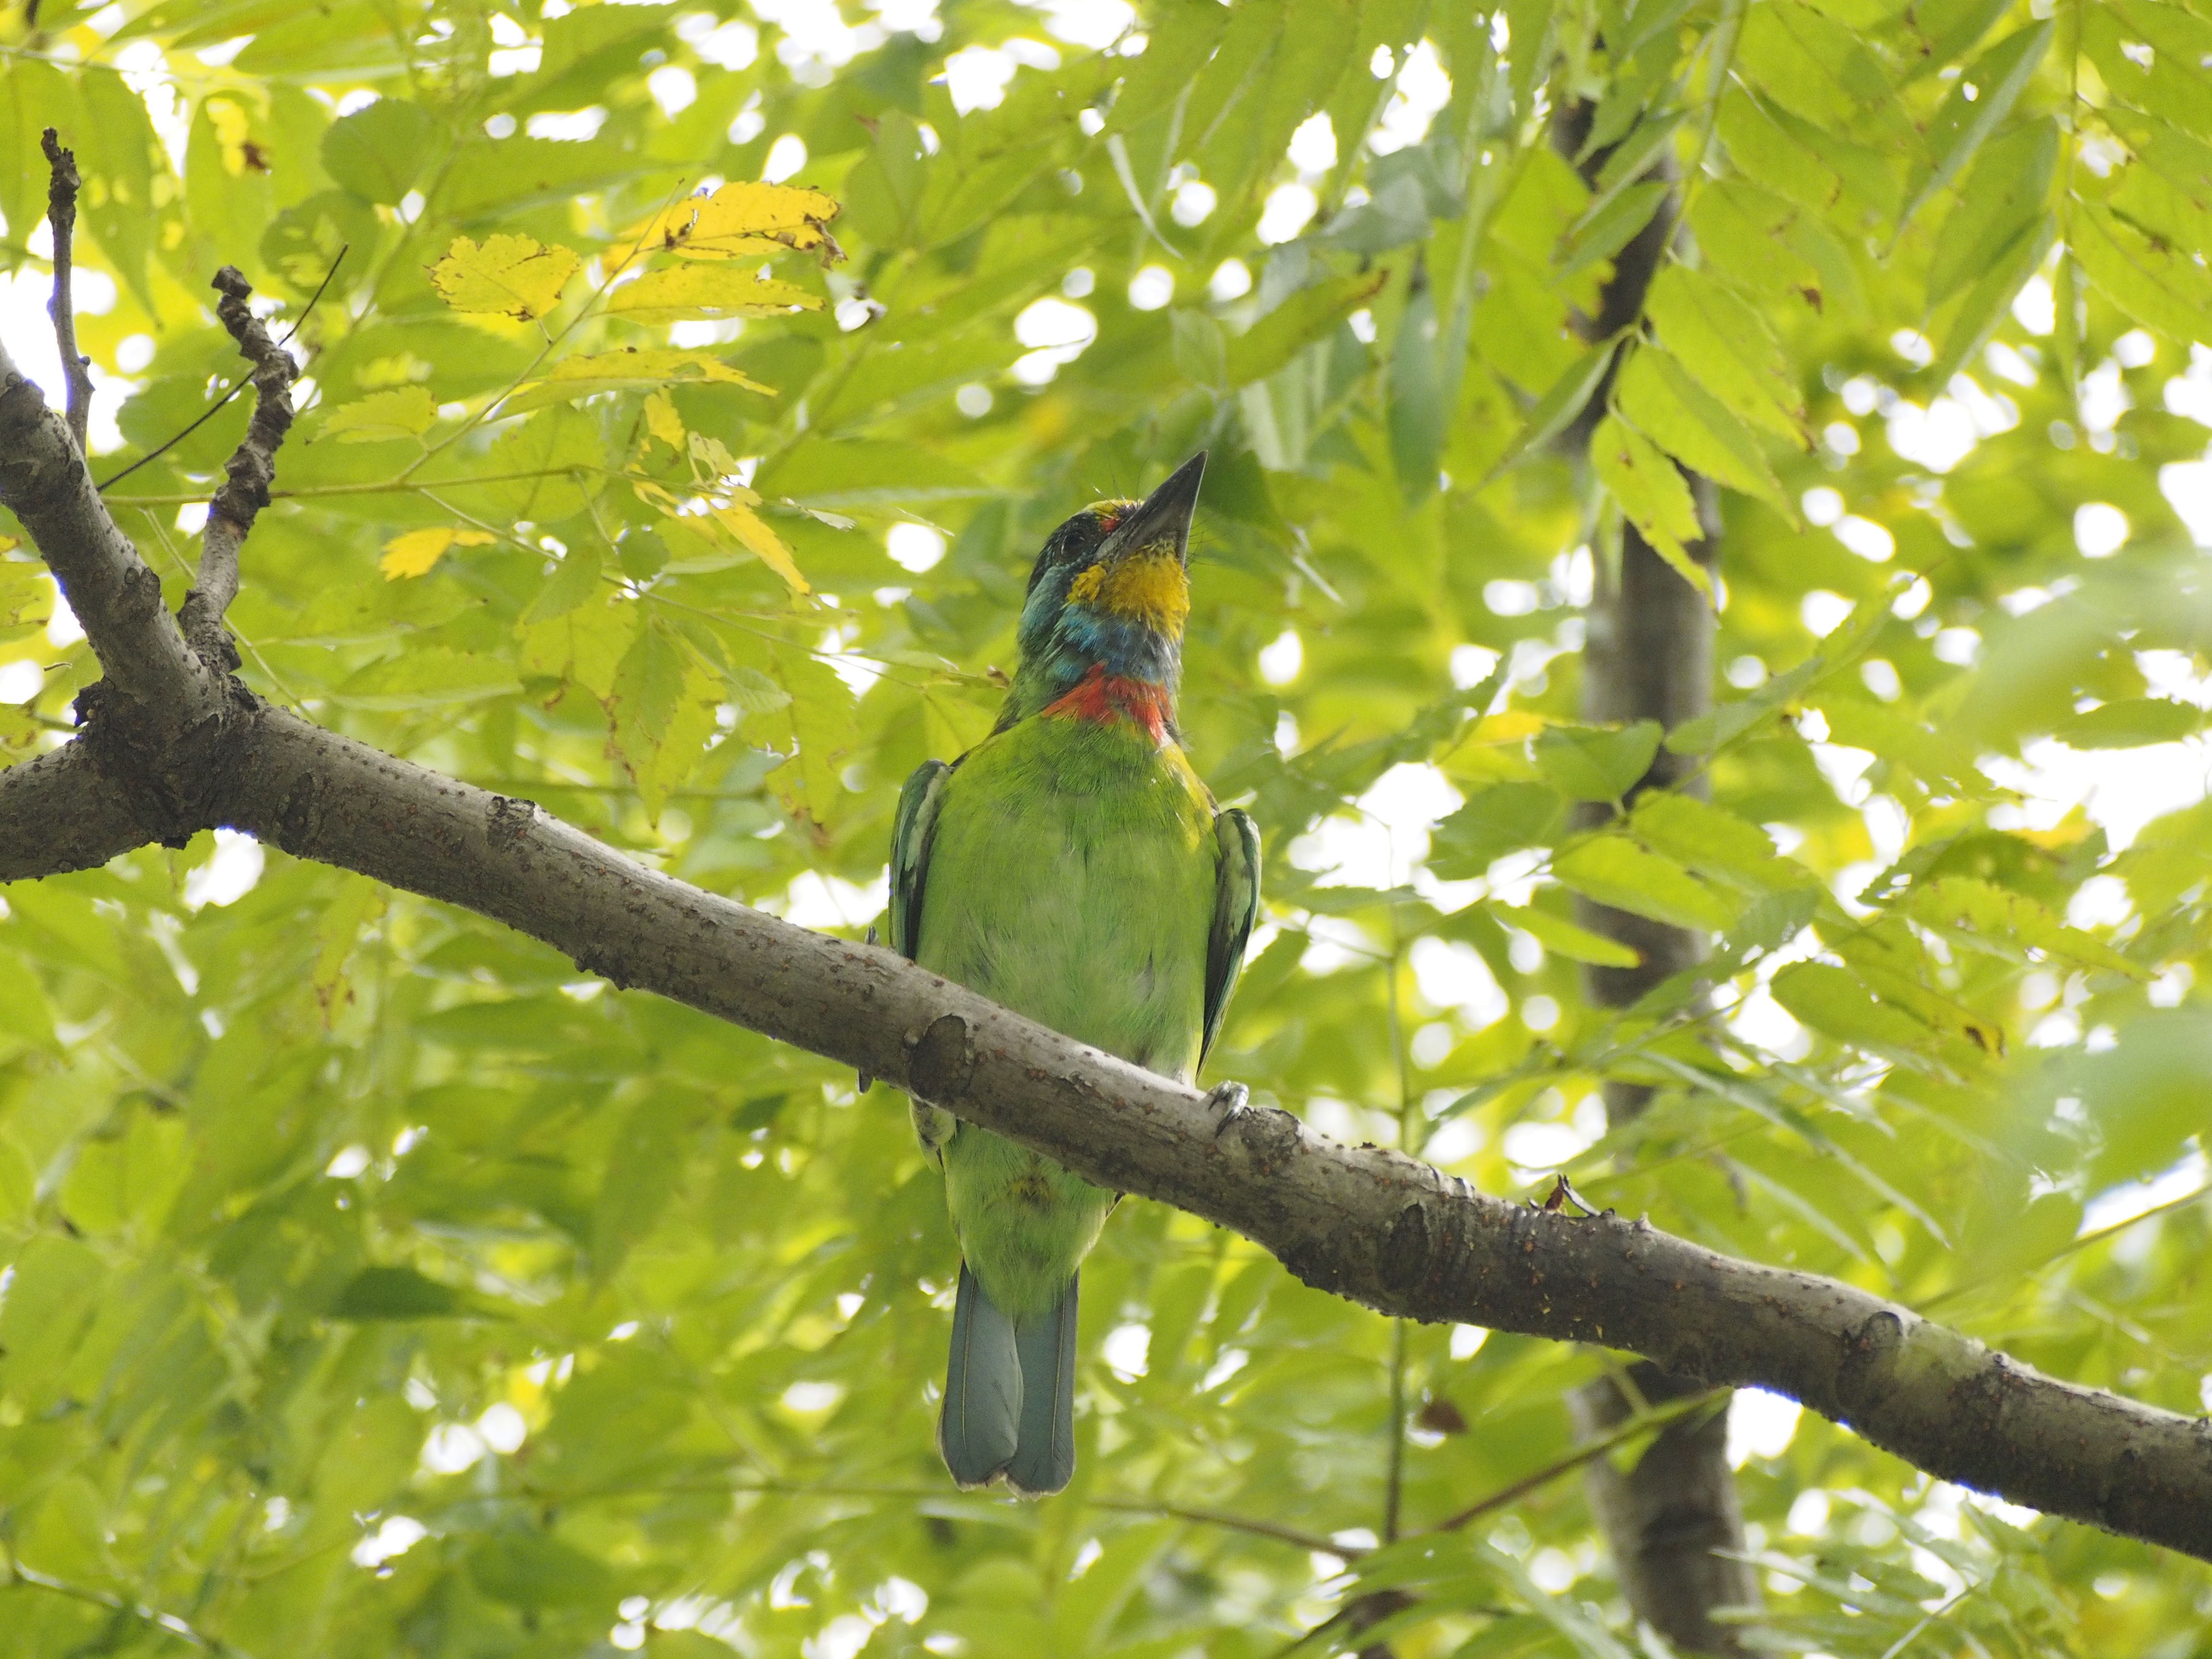
tree, branch, bird, wildlife, green, jungle, beak, monk, fauna, vertebrate, alert, colored birds, quasi woodpecker, perching bird